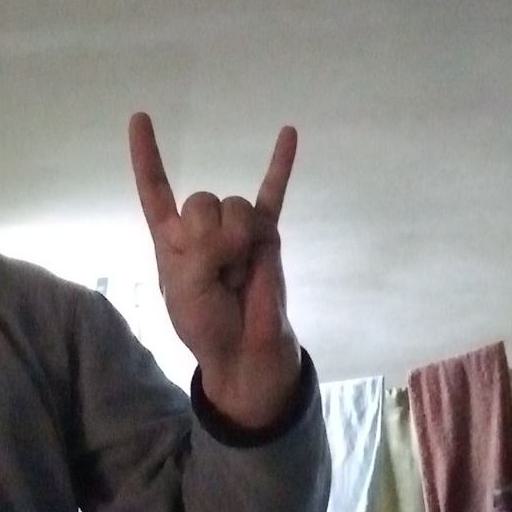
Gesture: rock